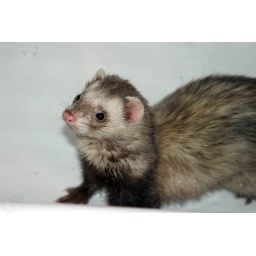
Wash sits in the bathtub waiting for something to happen. The water is slowly filling up.